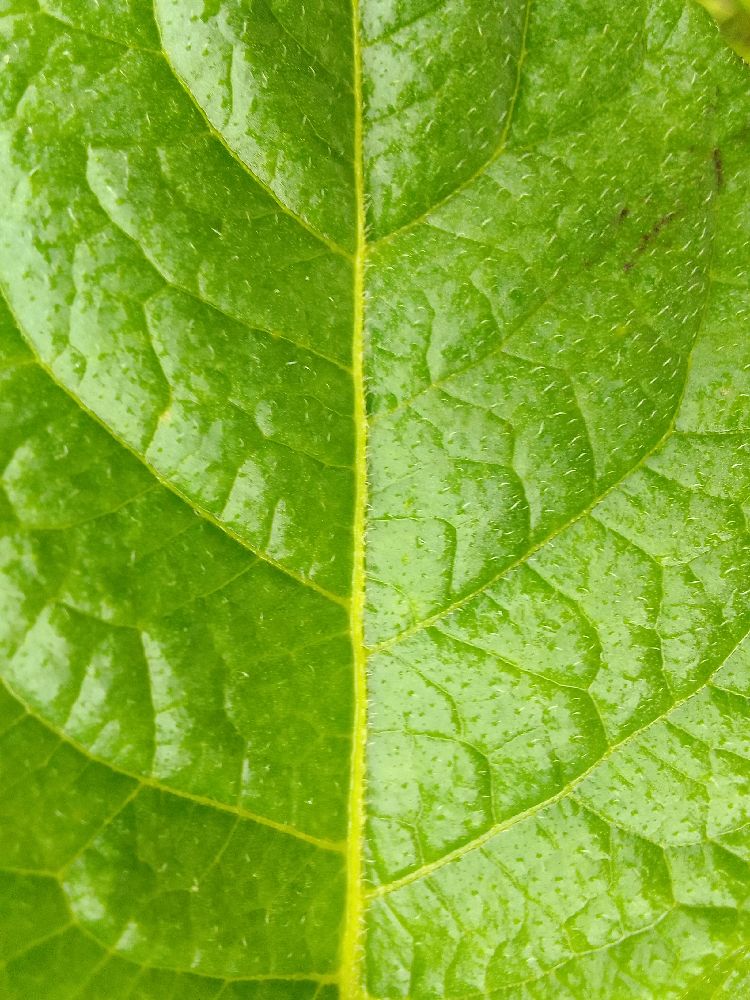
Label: Healthy